Tony Rampino

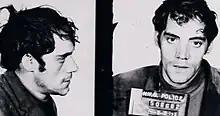
Rampino's May 2, 1971 NYPD mugshot

Anthony J. Rampino (c. 1939 – 20 December 2010), also known as "Tony Roach", was an American mobster who was affiliated with the Gambino crime family of New York City, and involved in truck hijacking and drug trafficking.